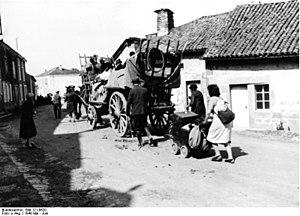
Dainville est une commune française située dans le département du Pas-de-Calais en région Hauts-de-France.
Suite française est une suite romanesque inachevée d'Irène Némirovsky. Parue aux Éditions Denoël à la rentrée littéraire 2004, elle lui vaut l'attribution à titre posthume du prix Renaudot et devient un best-seller.